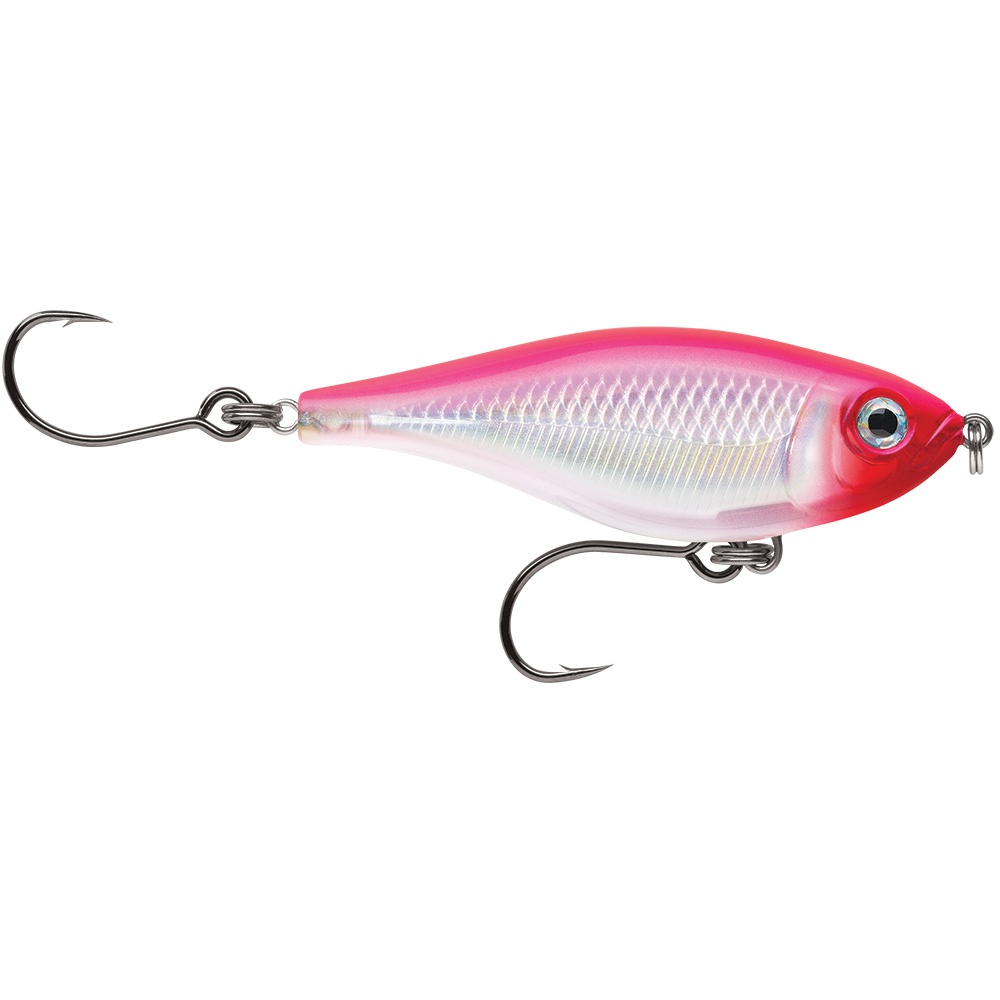
Rapala X-Rap Twitchin Mullet 2-1/2" Hot Pink [SXRTM06HP]
X-Rap® Twitchin’ Mullet 2-1/2" Hot Pink The subtle, relaxed side-to-side action of the X-Rap® Twitchin’ Mullet is designed to perform a wide, twitching walk-the-dog swimming action. Xtreme Flash with X-Rap® attitude triggers the attack instinct in fish. Slow sinking allows a glide and drop technique that lands the Twitchin’ Mullet into pockets where big fish love to ambush their prey. Features: X-style translucent body 3D holographic eyes Slow-sinking subsurface walk-the-dog Casting dives 1’ - 2’ Inshore gamefish species VMC coastal black 1X inline single hooks Specifications: Color: Hot Pink Body Length: 2-1/2 in. Running Depth: 1-2 ft. Weight: 5/16 oz Buoyancy: Slow sinking Hook Size: Two No. 1 WARNING: This product can expose you to chemicals which are known to the State of California to cause cancer, birth defects or other reproductive harm. For more information go to P65Warnings.ca.gov . Specifications: Series: X-Rap Twitchin' Mullet Size: 2-1/2" Box Dimensions: 1"H x 2"W x 5"L WT: 0.05 lbs UPC: 022677345116 .embed-container { position: relative; padding-bottom: 56.25%; height: 0; overflow: hidden; max-width: 100%; } .embed-container iframe, .embed-container object, .embed-container embed { position: absolute; top: 0; left: 0; width: 100%; height: 100%; }
Brand: Rapala
Category: Sporting Goods > Outdoor Recreation > Fishing > Fishing Tackle > Fishing Baits & Lures > Artificial Fishing Plugs